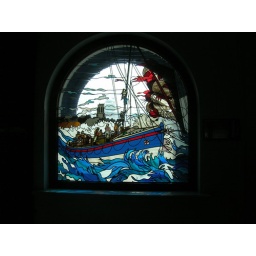
Stained glass window in the lifeboat house showing th H.F Bailey lifeboat and the rescue of the Sepoy in 1933 07/09/08